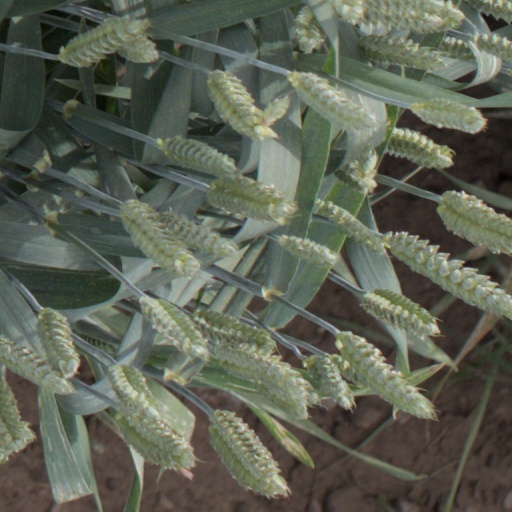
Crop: wheat